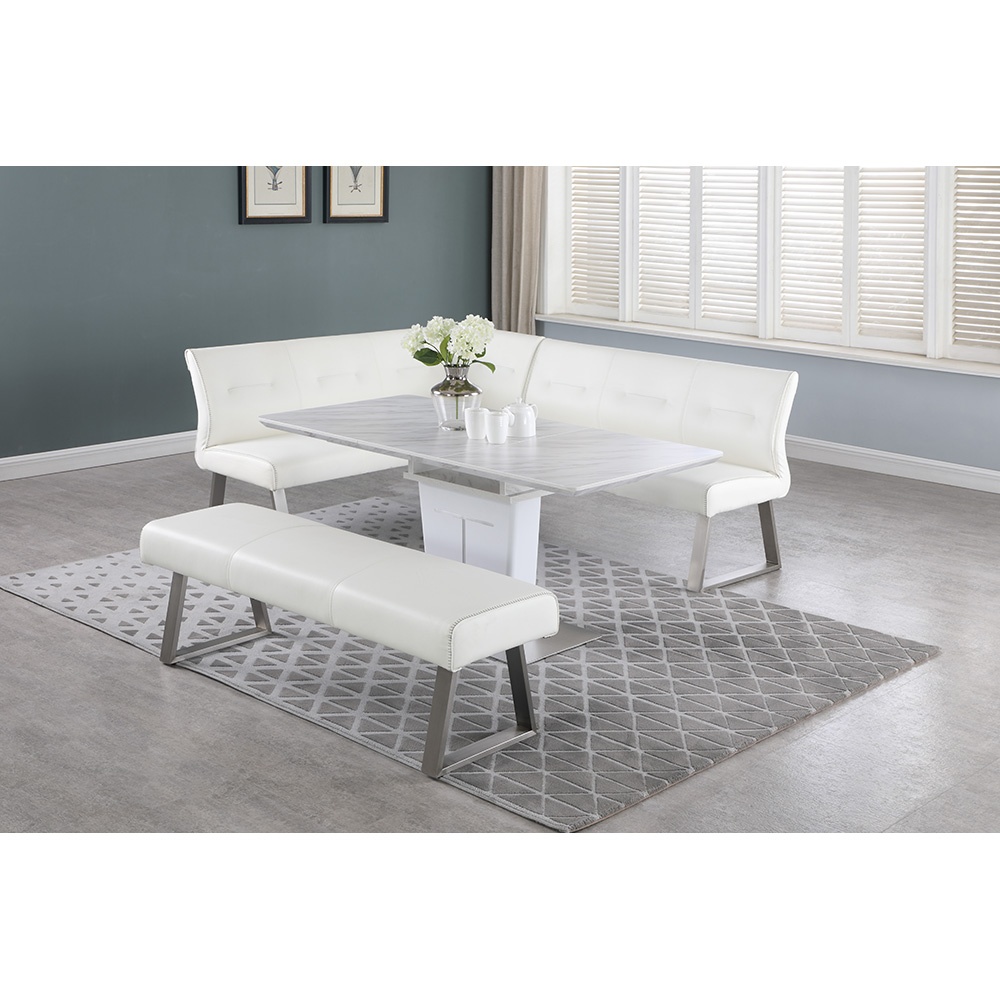
Chintaly GWEN Contemporary Reversible Nook w/ Highlight Stitching
This contemporary style nook features a tufted back with white air faux leather upholstery. The nook is reversible with a curved backrest and brushed stainless steel finished legs. Features: Contemporary reversible nook Tufted back Durable white air faux leather upholstery Charcoal gray highlight stitching Brushed stainless steel legs Assembly required
Brand: Chintaly
Category: Furniture > Benches > Kitchen & Dining Benches > Kitchen Nook Benches